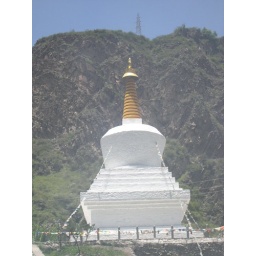
white tower near Mo er duo